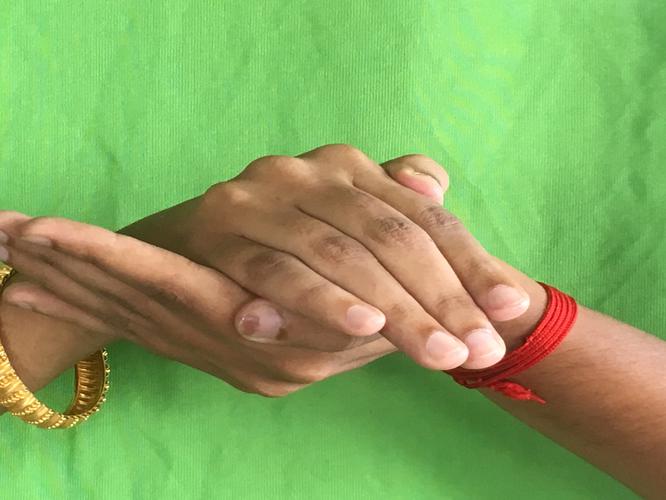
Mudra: Samputa
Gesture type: double_hand